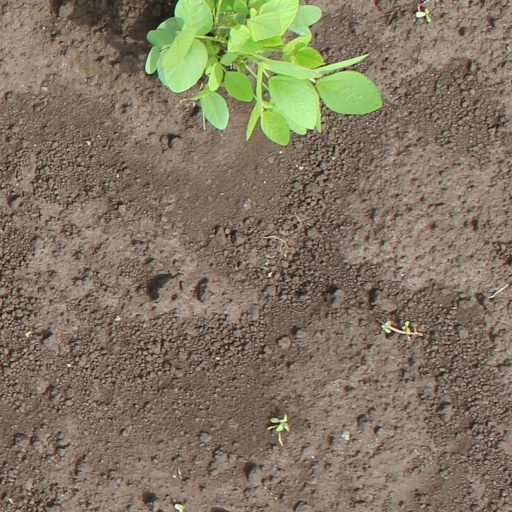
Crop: soybean